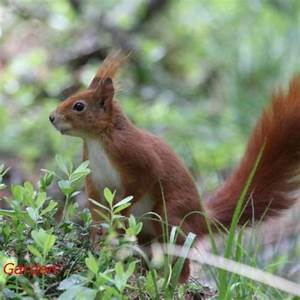
Label: squirrel